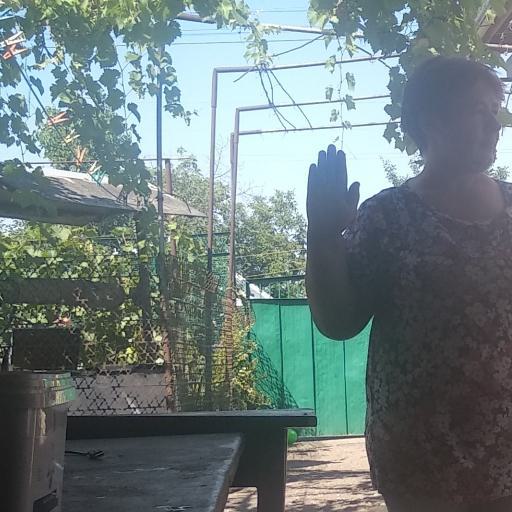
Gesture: stop